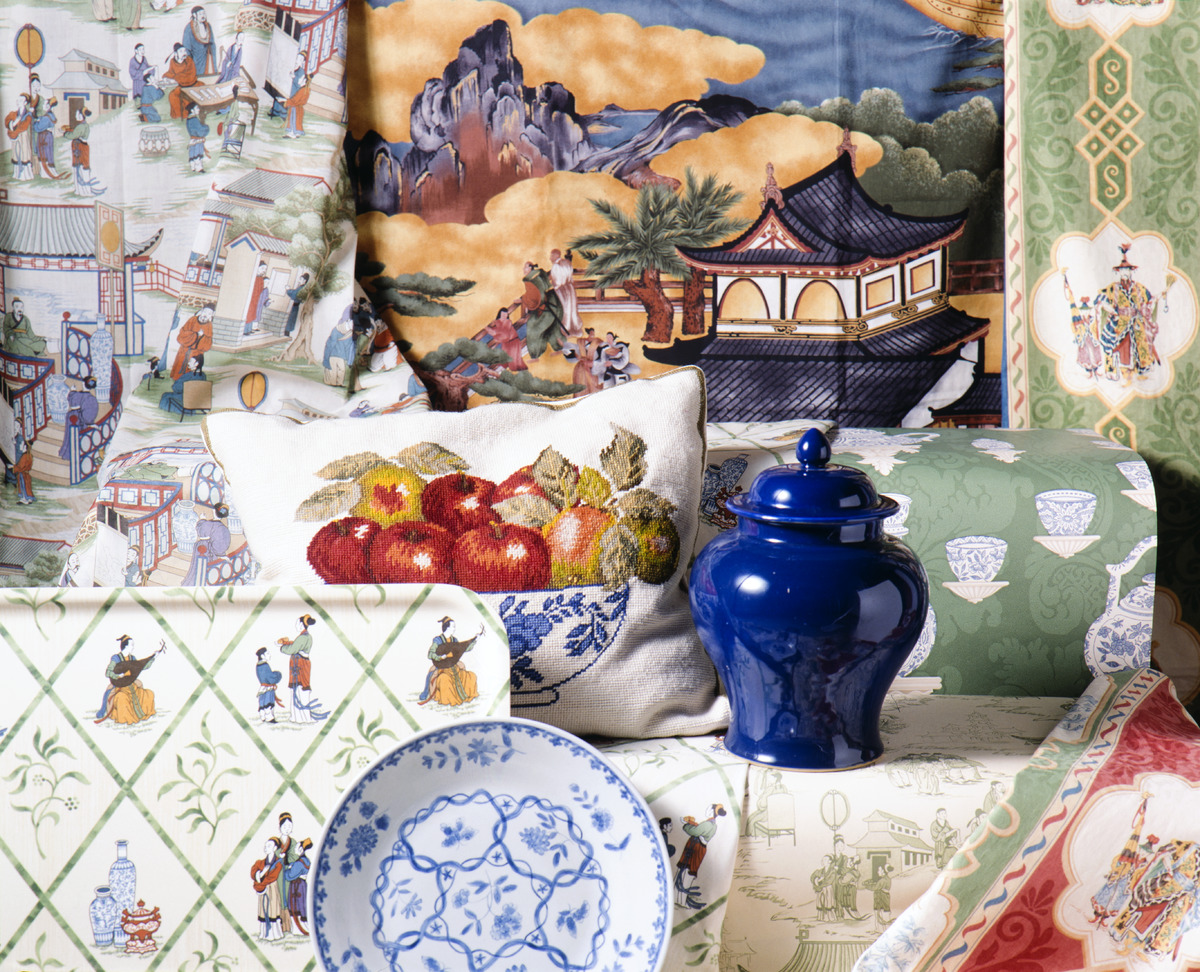
Kiinalaista ja kiinalaistyylistä esineistöä neljältä viime vuosisadalta.
Chinese and Chinoiserie furnishing and furniture of the last four centuries.
sisällön kuvaus: Kiinalaistyylisiä tekstiilejä ja sisustusesineitä 1990-luvulta. content description: 1990's Chinoiserie textiles and furnishing.
Kuvaaja: Konstig, Seppo, kuvaaja
Vuosi: 1900
Paikka: , Suomi, Suomi
Aiheet: chinoiserie; kiinalaistyylinen; kineseria; sisustusesineet; asetelmat; koriste-esineet; sisustus; sisustustekstiilit; uurnat; Chinese style; Chinoiserie; furnishing; interior design; home decoration; layouts; urns; textiles; decorative items